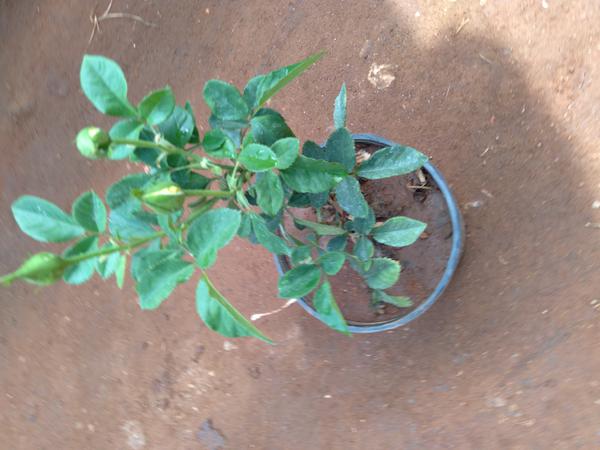
Plant: Rose